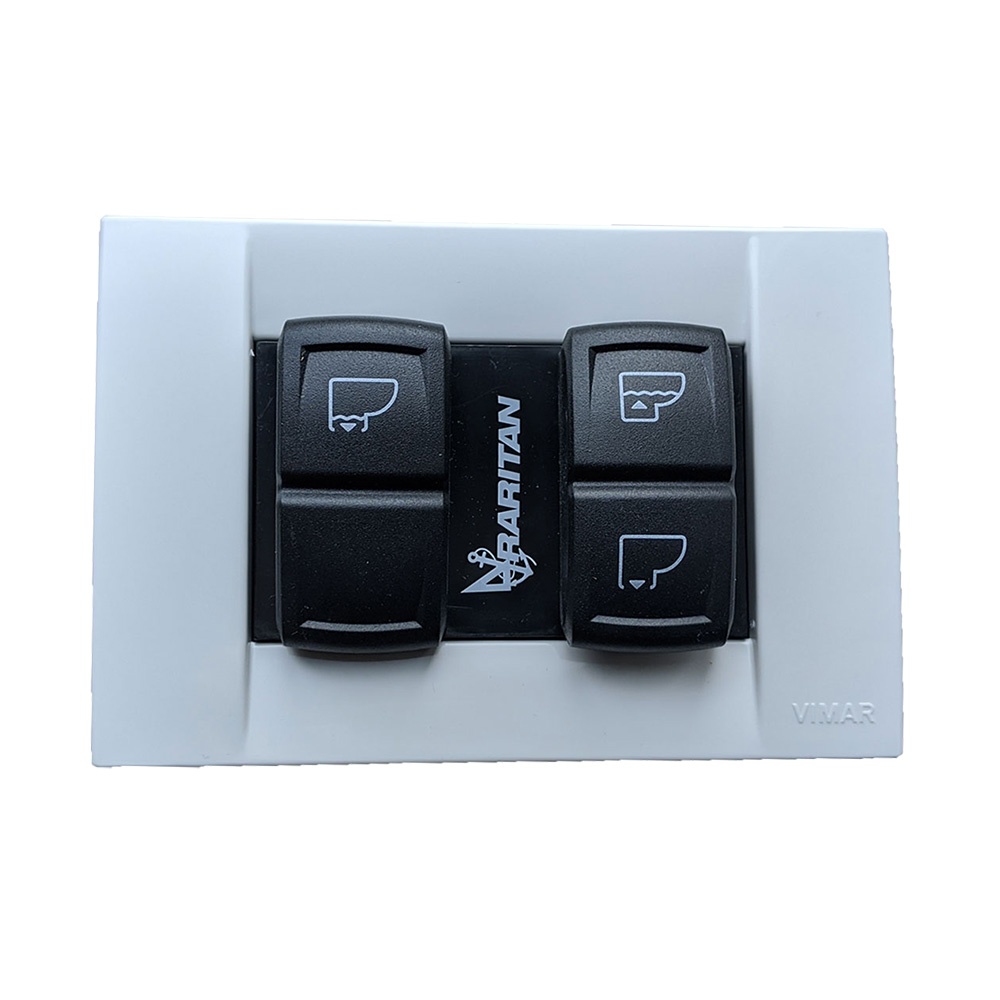
Raritan Multifunction Flush Panel [221600]
Multifunction Flush Panel The Multifunction Flush Panel is a toilet flush control providing momentary flush functions for normal flushing, adding water to a bowl, or emptying water from the bowl. This panel is designed to be used with Raritan's Atlantes Freedom Vortex Vac, Marine Elegance, and SeaEra QC models. This panel may also be used with other electric toilets, whereas the discharge pump and rinse water can be operated independently and do not exceed the following voltage and amperage limits: 12VDC - 20 amps or 24VDC - 15 amps The panel can be mounted in either a vertical or horizontal orientation. WARNING: This product can expose you to chemicals which are known to the State of California to cause cancer, birth defects or other reproductive harm. For more information go to P65Warnings.ca.gov . Owner's Manual (pdf)
Brand: Raritan
Category: Hardware > Plumbing > Plumbing Fixture Hardware & Parts > Toilet & Bidet Accessories